Carlo Cignani

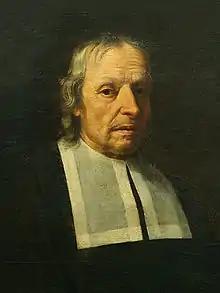
"Portrait of Marcello Malpighi"

He accepted no honors offered him by the duke of Parma, but lived and died an artist. In 1686 he moved to Forlì, where he died. When the Accademia Clementina for Bolognese artists was founded in 1706, Cignani was posthumously elected "Principe in absencia" for life. His most famous pictures, in addition to the "Assumption" already cited, are the "Entry of Paul III into Bologna"; the "Francis I Touching for Kings Evil"; a "Power of Love", painted under a fine ceiling by Agostino Carracci, on the walls of a room in the ducal palace at Parma; an "Adam and Eve" (at The Hague); and two of "Joseph and Potiphars Wife "(at Dresden and Copenhagen).